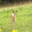
Label: deer